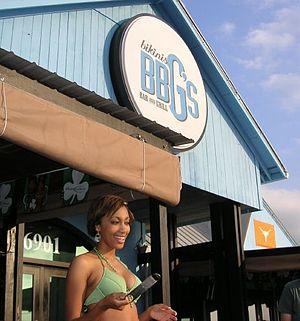
Un breastaurant, mot-valise de langue anglaise formé de la contraction de « breast » et de « restaurant », est un type de restaurant, apparu aux États-Unis dans les années 1980, dans lequel le personnel servant, exclusivement de sexe féminin et sélectionné selon un type de physique donné, est accoutré de manière à rendre visible ou en partie visible certains de ses attributs physiques jugés sexuellement attirants.